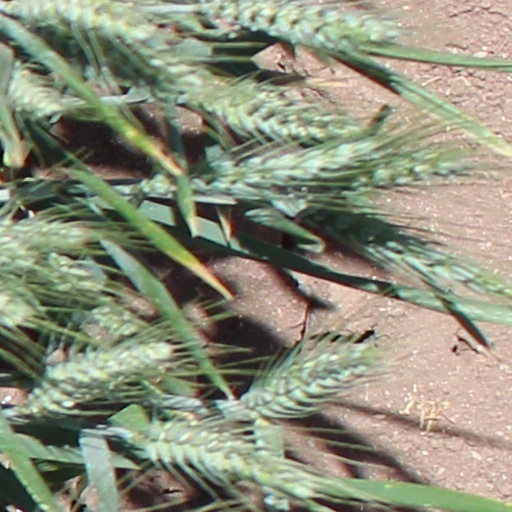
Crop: wheat